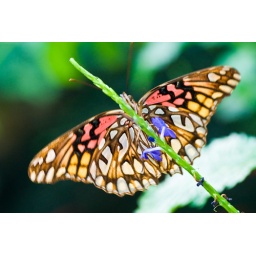
Taken at the Sertoma butterfly house in Sioux Falls.